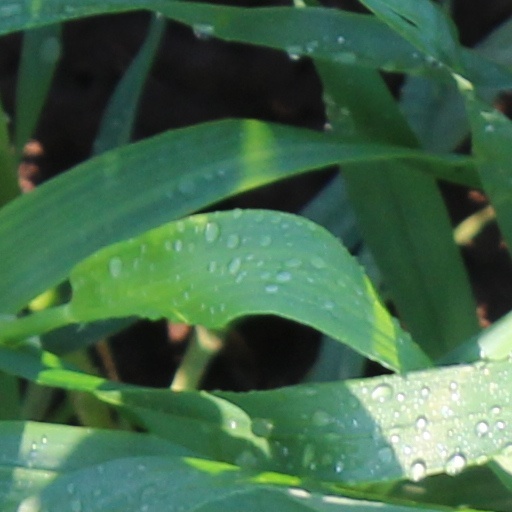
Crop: wheat